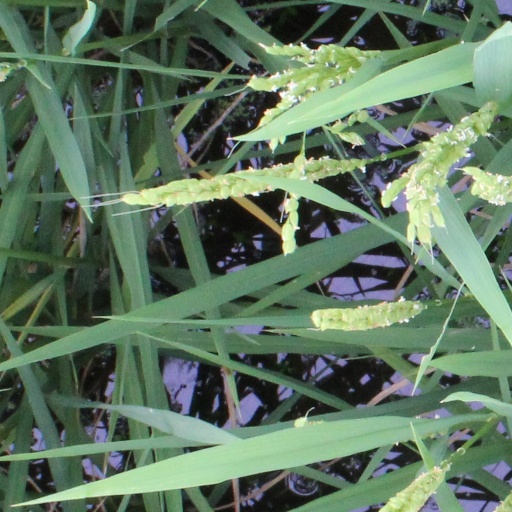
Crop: rice